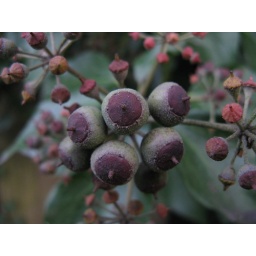
The flowers and fruit of Common Ivy (Hedera Helix). Picture taken in Horton Road Cemetery.